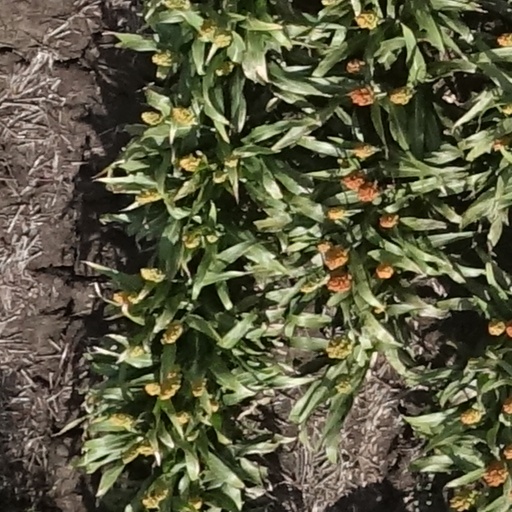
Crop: sorghum